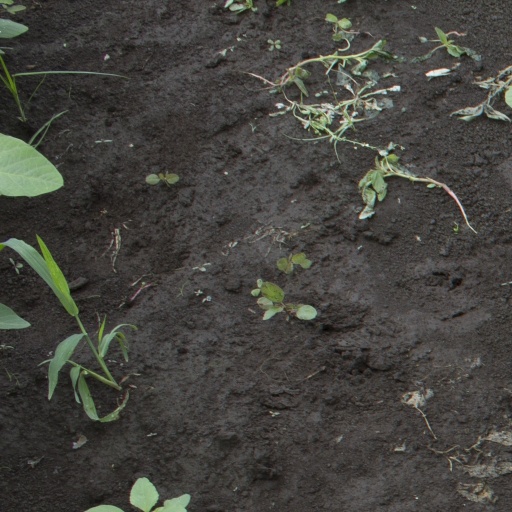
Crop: soybean